Mars habitat

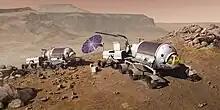
A 2007 NASA design for mobile habitat on the move, such as for a circumnavigation of the planet

One of the challenges for a Mars habitat is for it to maintain suitable temperatures in the right places in a habitat. Things like electronics and lights generate heat that rises in the air, even as there are extreme temperature fluctuation outside. There can be large temperature swings on Mars, for example at the equator it may reach 70 degrees F (20 degrees C) in the daytime but then go down to minus 100 degrees F (−73 C) at night.